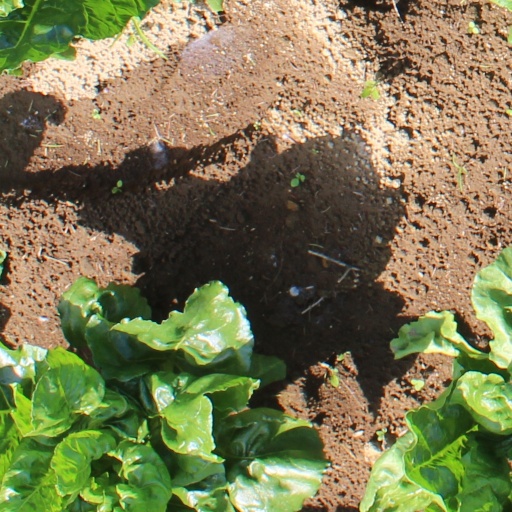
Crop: sugar beet